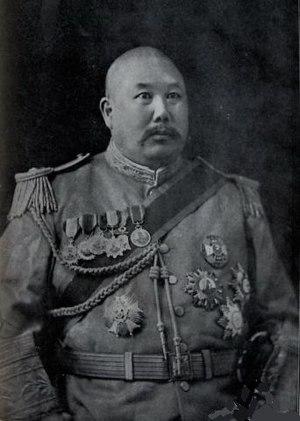
Ma Fuxiang, né le 4 février 1876 dans la forteresse de Hezhou, dans la province du Gansu, sous la dynastie Qing, et décédé le 19 août 1932, est un officier hui de la Clique des Ma, pendant la période des Seigneurs de la guerre chinois, sous le gouvernement de Beiyang de la république de Chine, en Chine continentale.
La période des seigneurs de la guerre chinois est une expression qui désigne la période de guerre civile de l'histoire de la Chine allant de 1916 à 1937. Au cours de cette période, la Chine s'est morcelée en de nombreuses factions et cliques militaires. Cela s'est amorcé au début de 1916 avec la mort de Yuan Shikai et s'est fini avec la fin de l'expédition du Nord et la réunification chinoise de 1928. Mais après cette date, il subsistait en Chine de puissants gouverneurs militaires locaux indépendants jusqu'à l'invasion japonaise de 1937 et la constitution du second front uni. Il faudra attendre la fin de la guerre civile chinoise en 1949 et la victoire de Mao Zedong pour que la Chine n'ait plus de seigneurs de la guerre.